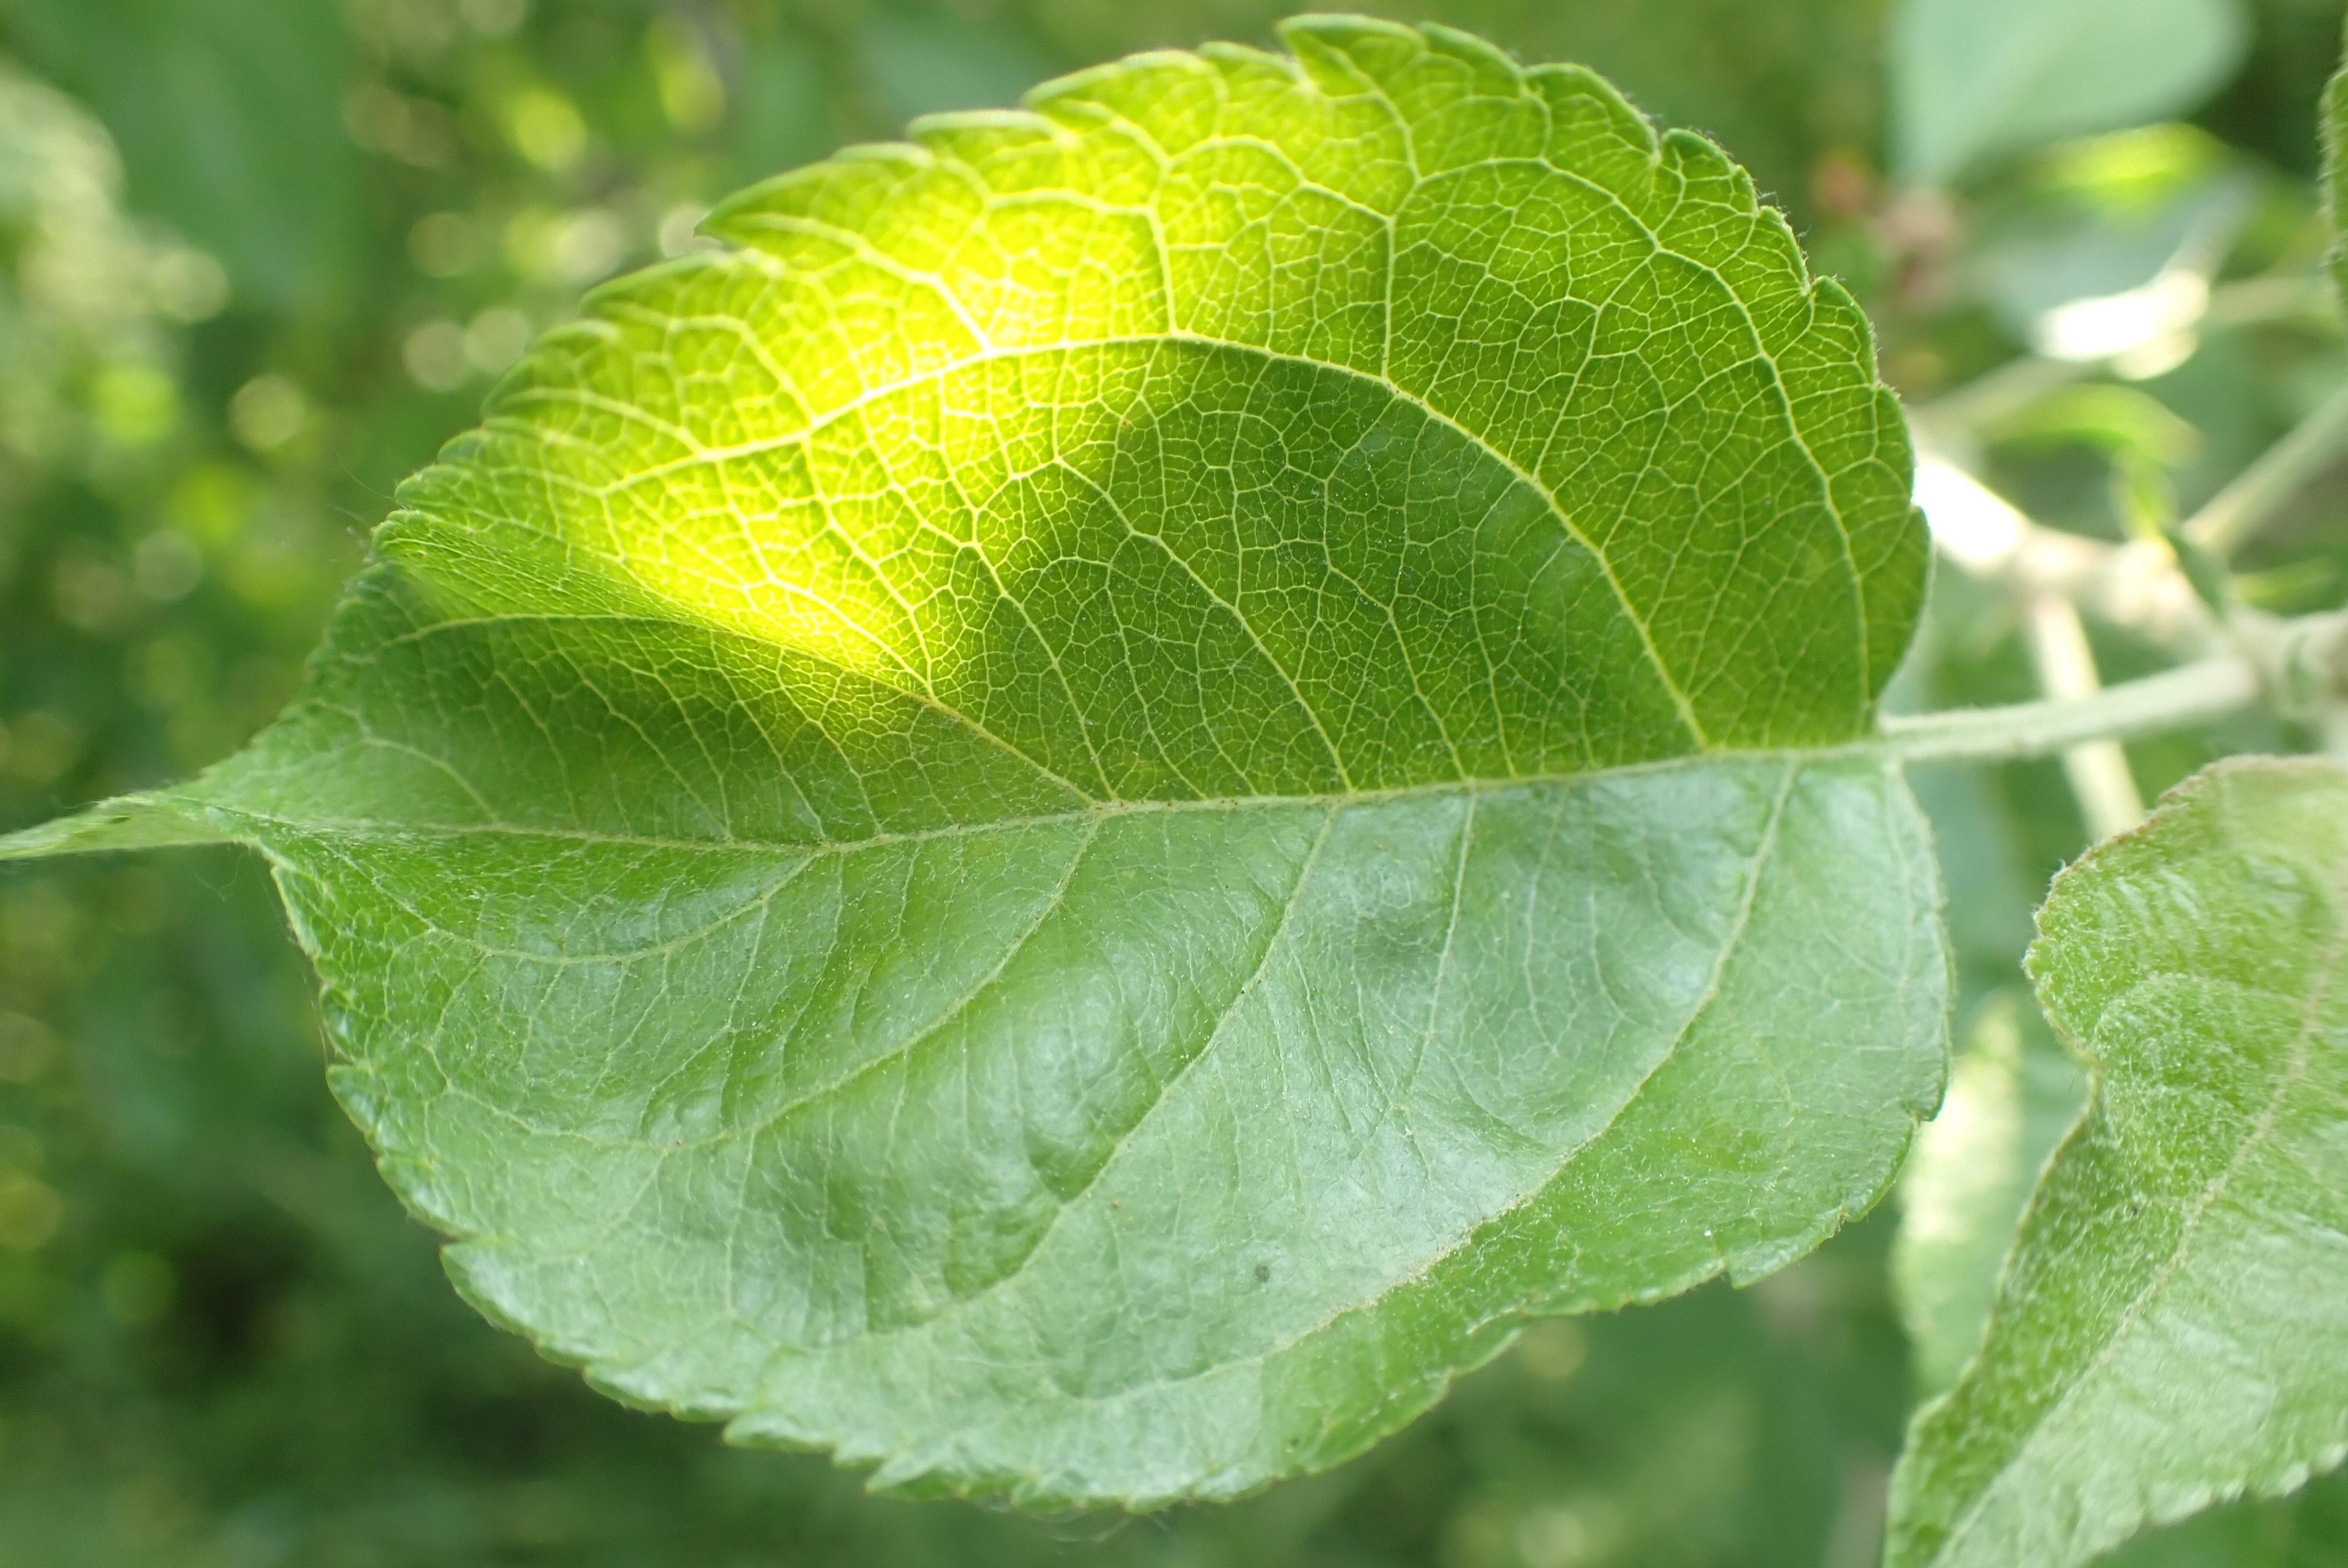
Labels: healthy